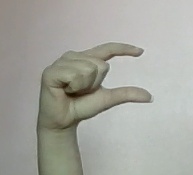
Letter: dal